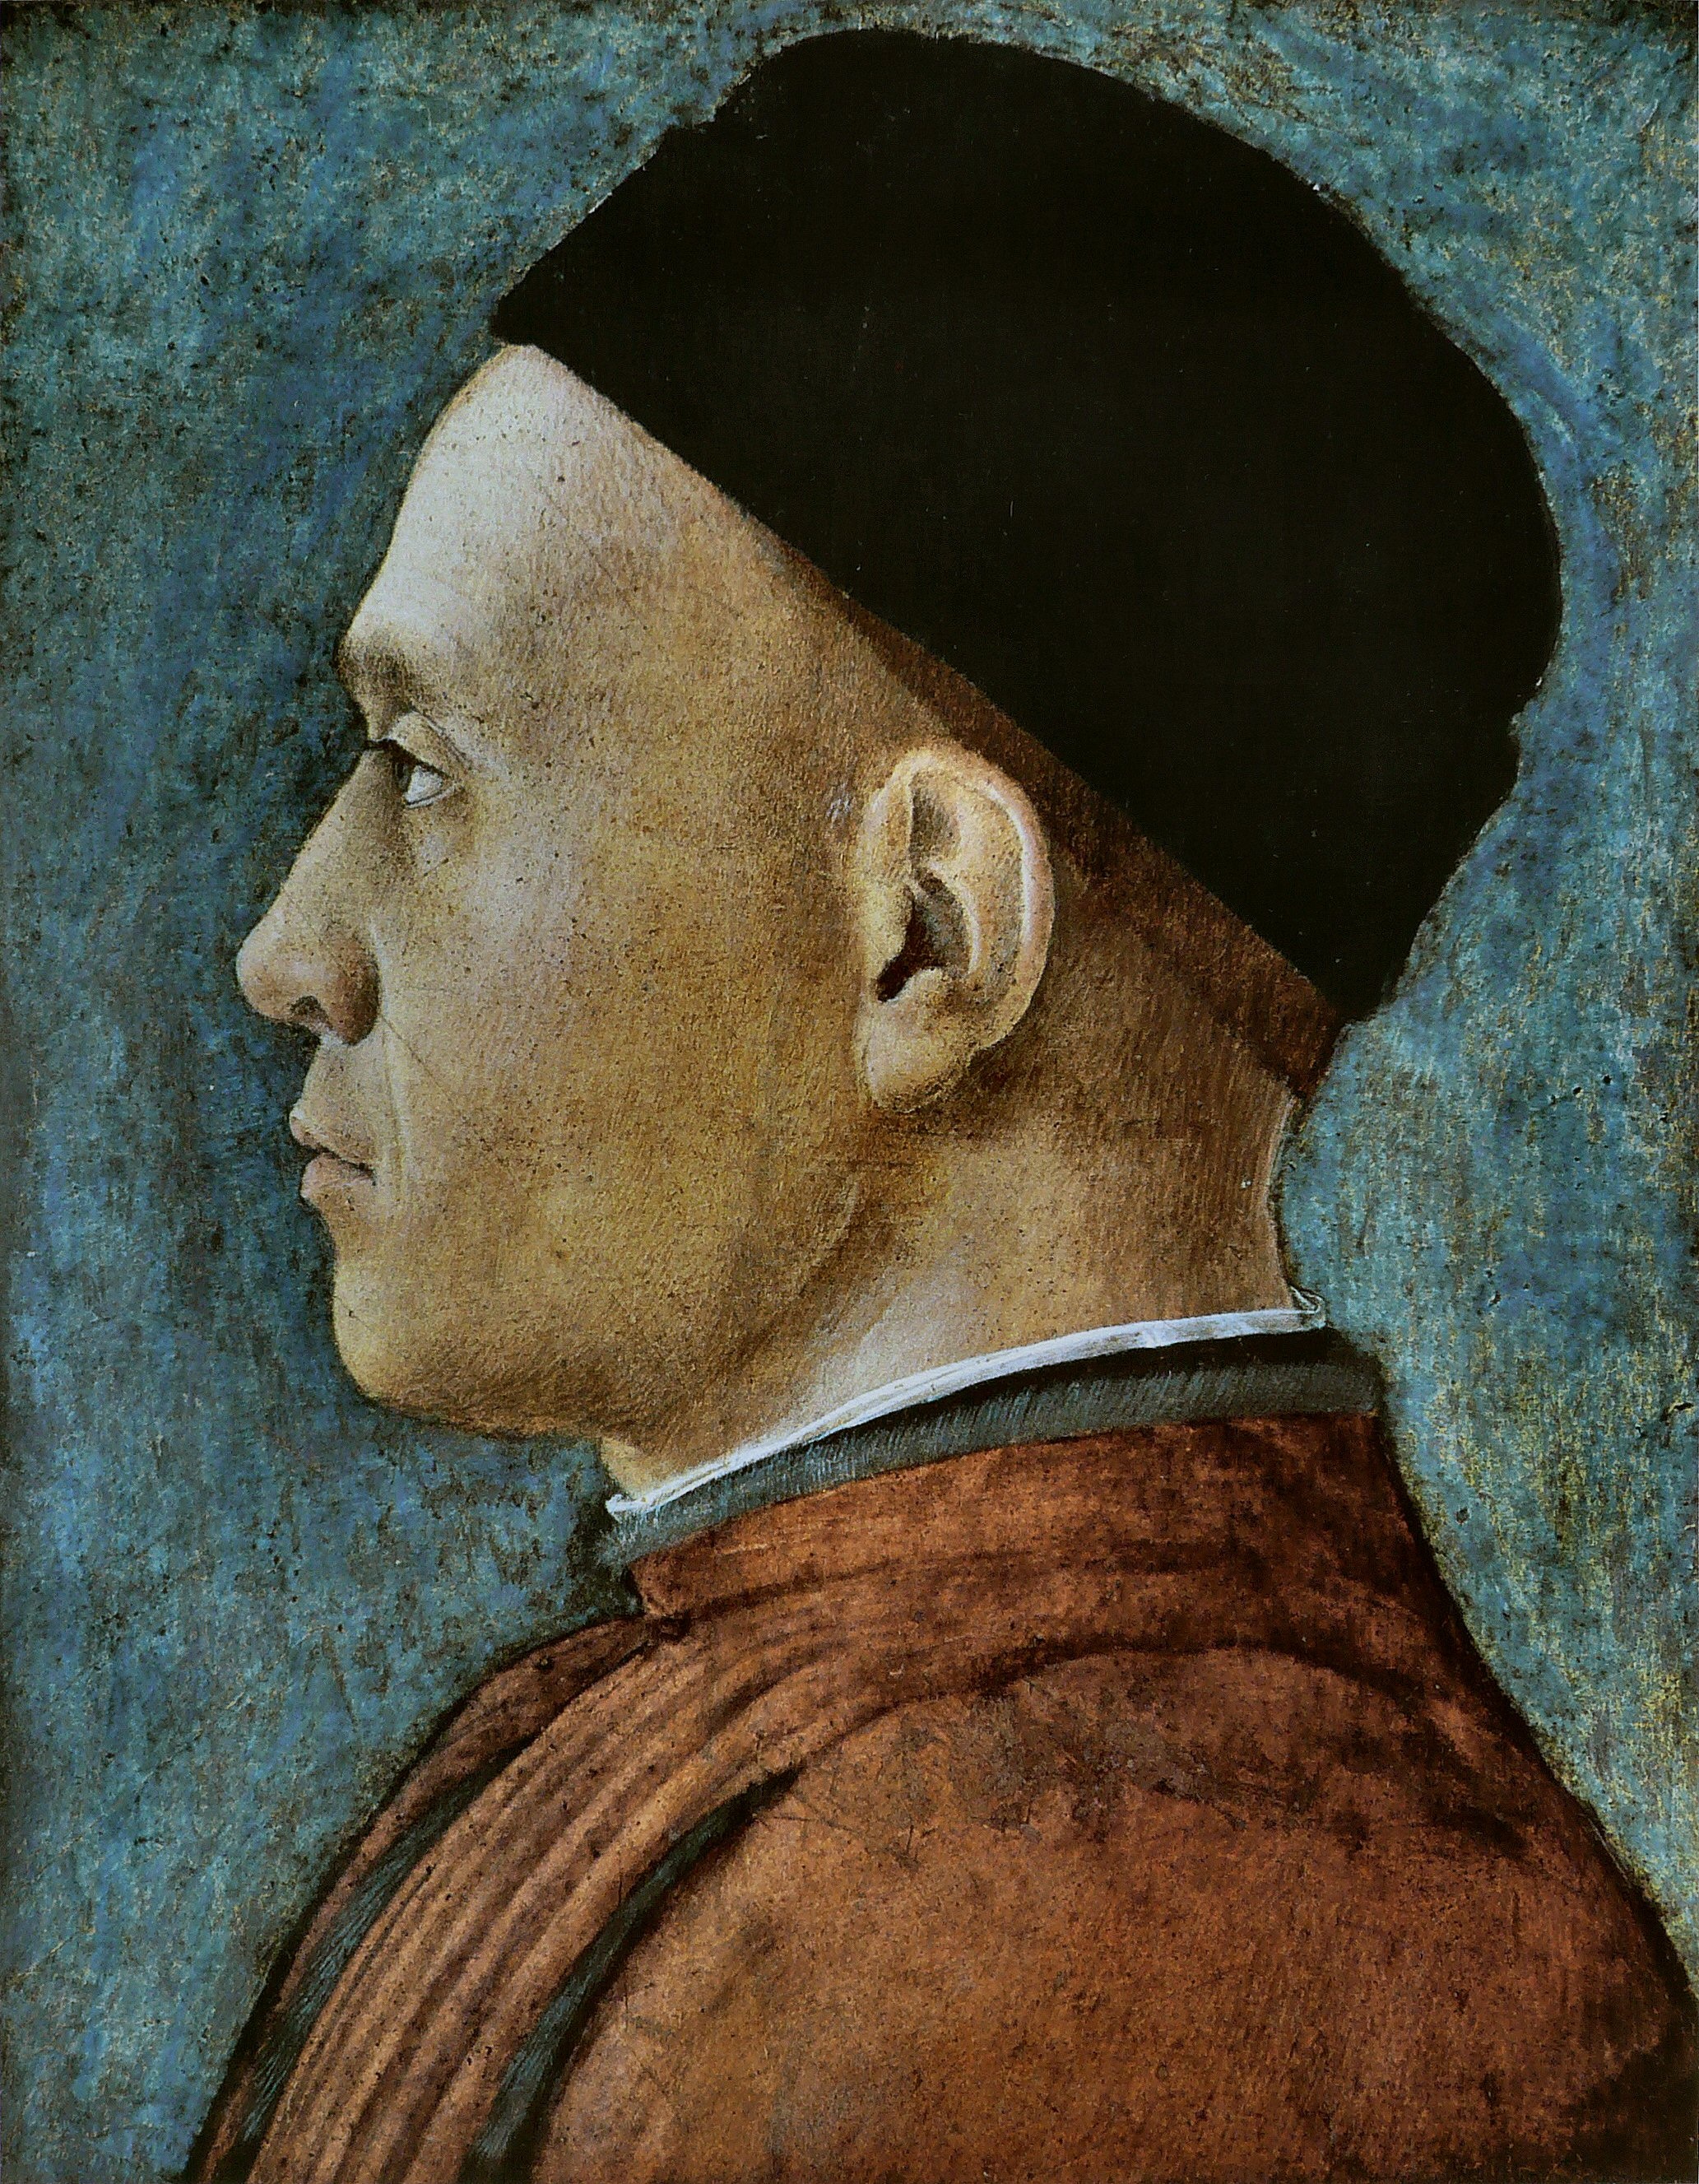
man, portrait, museum, historic, artwork, painting, sculpture, art, temple, head, image, canvas, ancient history, andrea mantegna, portrait d homme